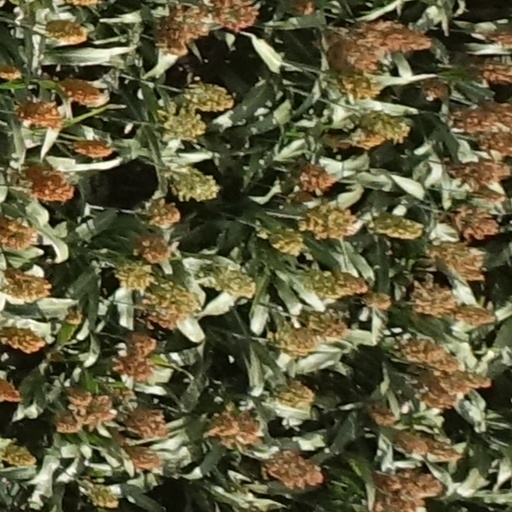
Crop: sorghum